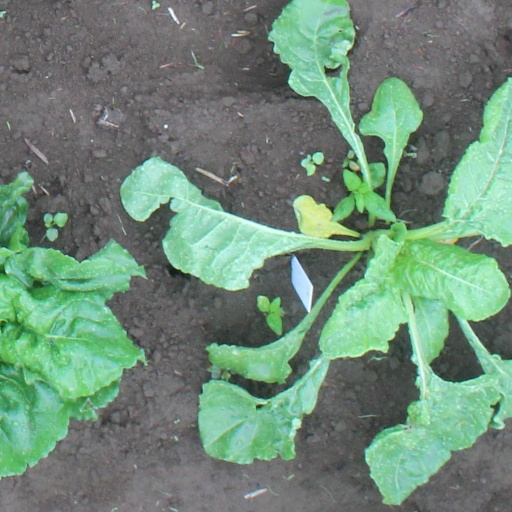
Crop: sugar beet